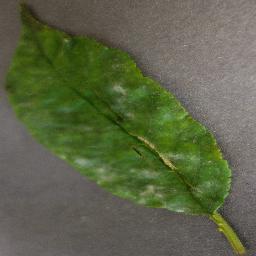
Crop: cherry
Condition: (including_sour)_powdery_mildew